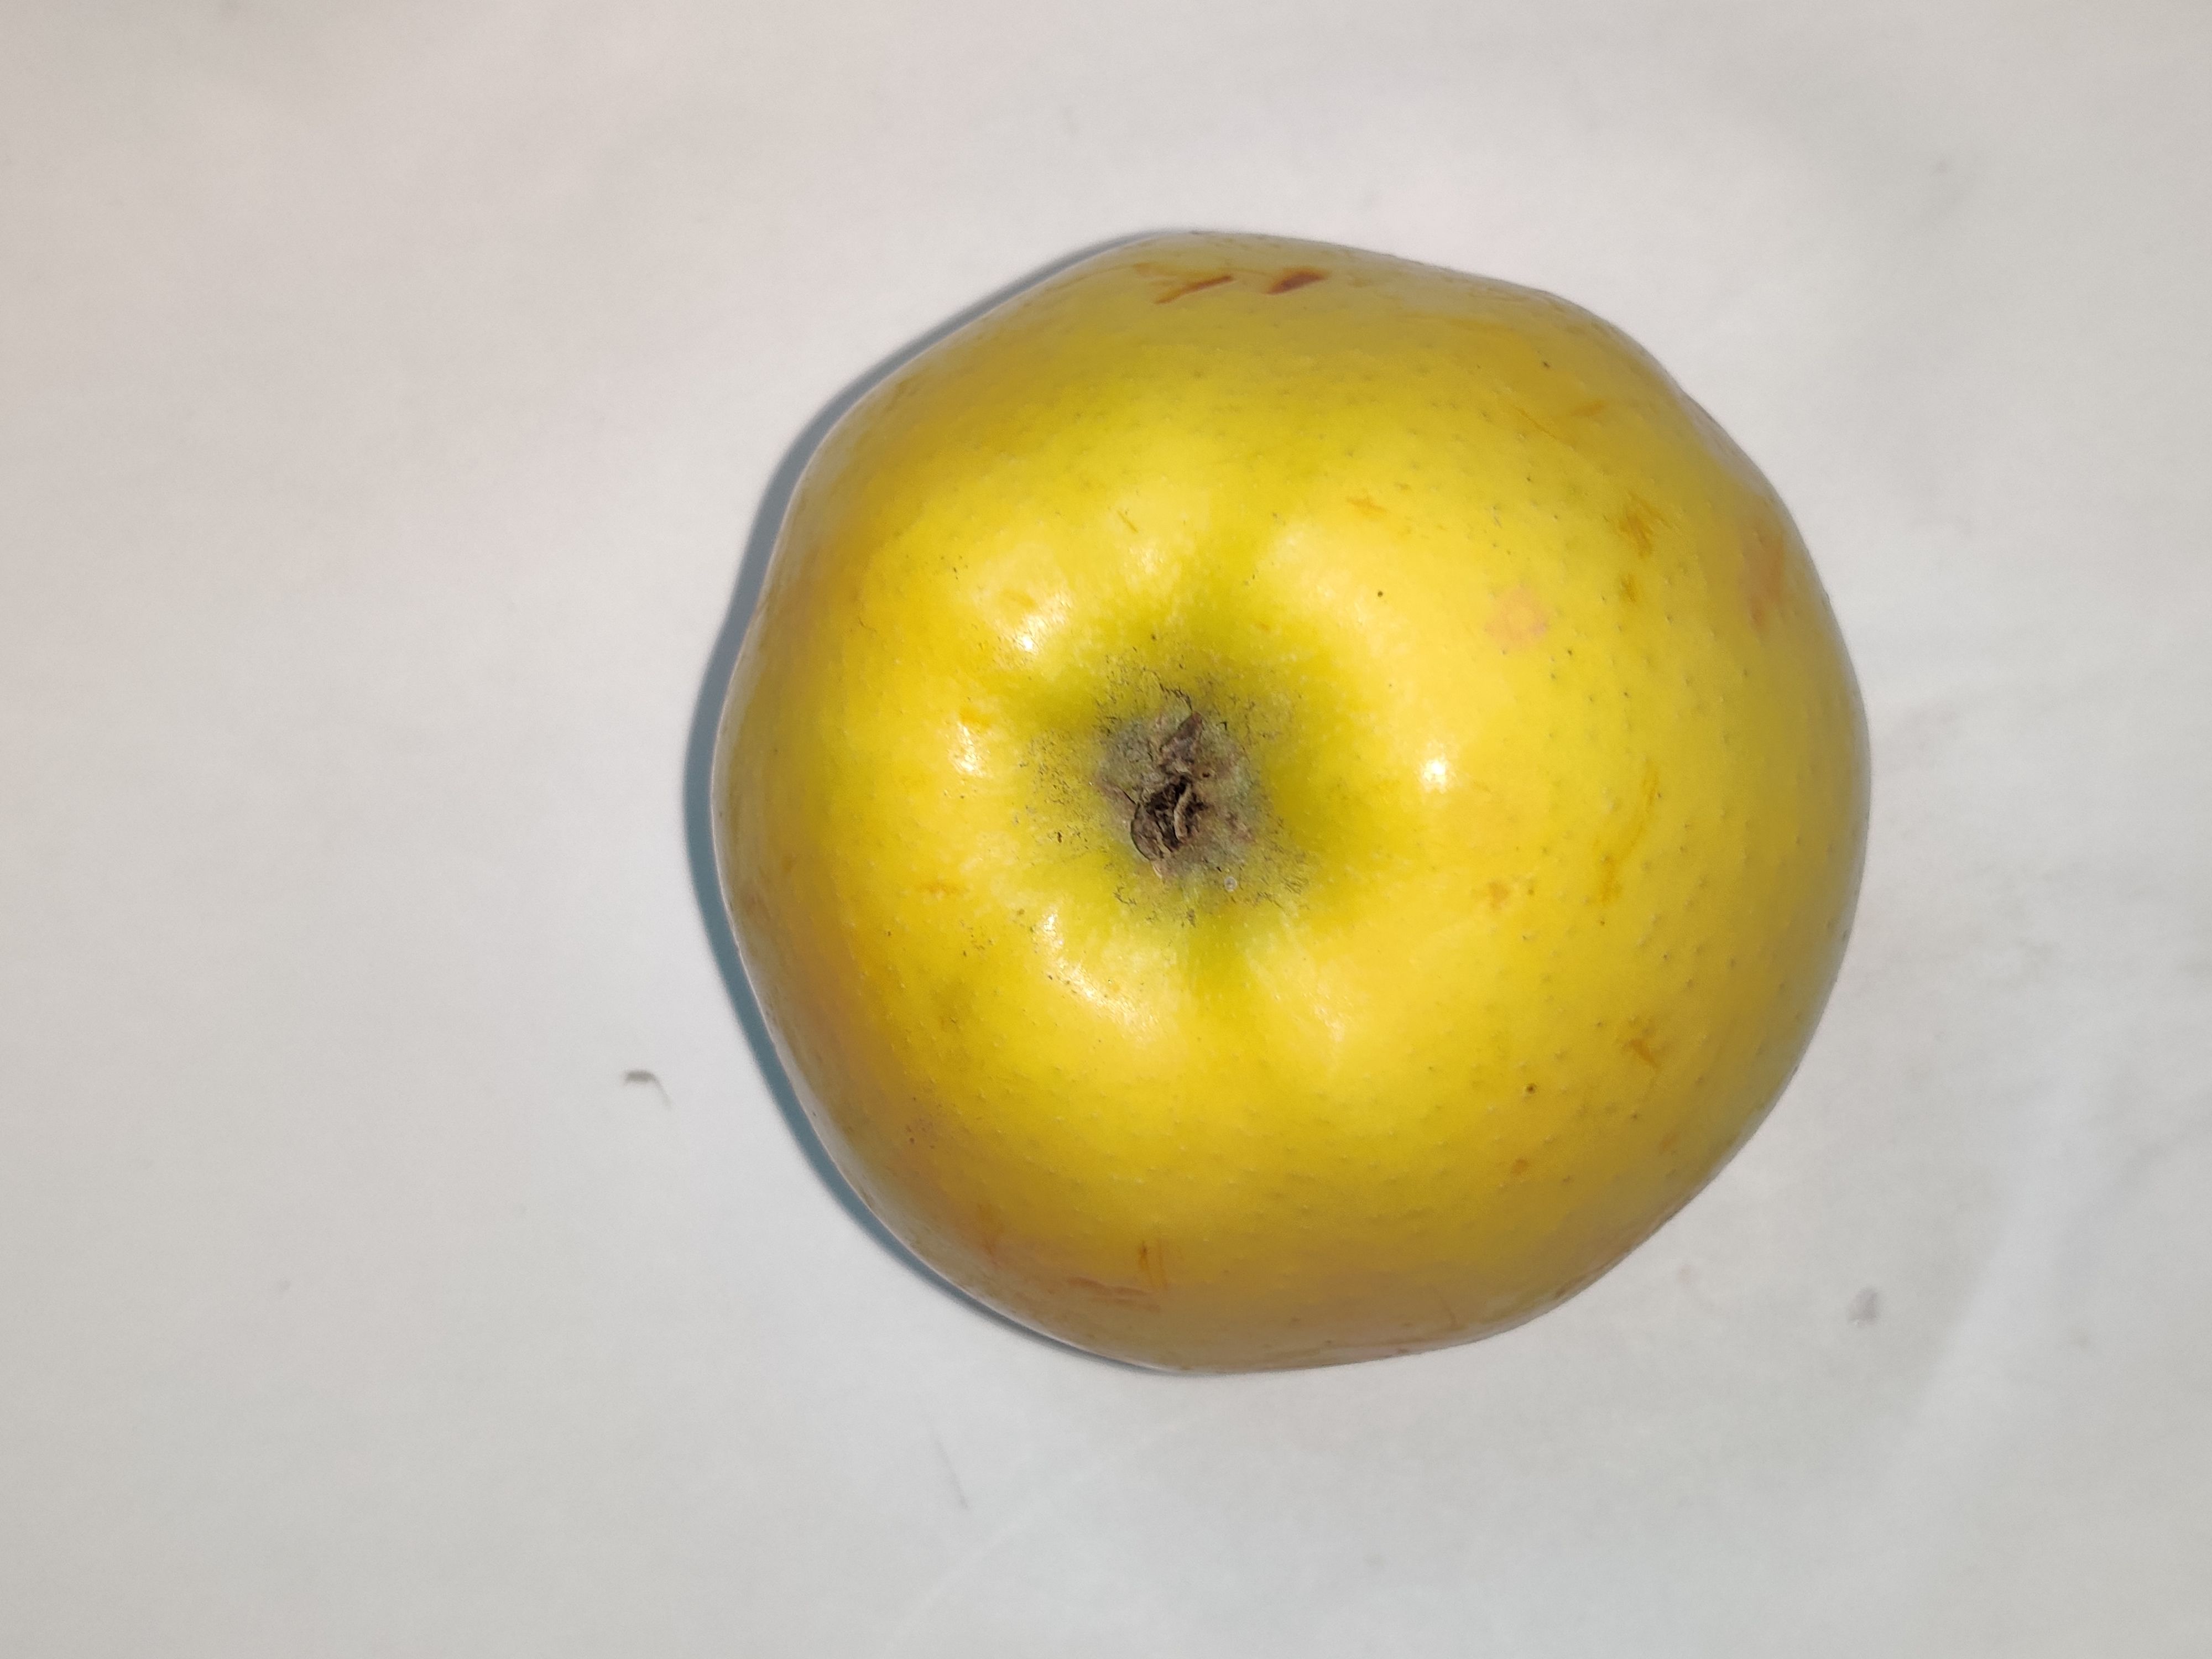
Fruit: apple
Grade: 1st-grade